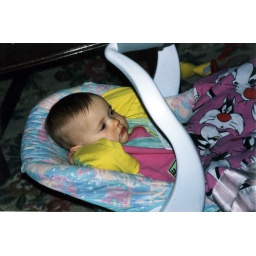
Chilling in the car seat